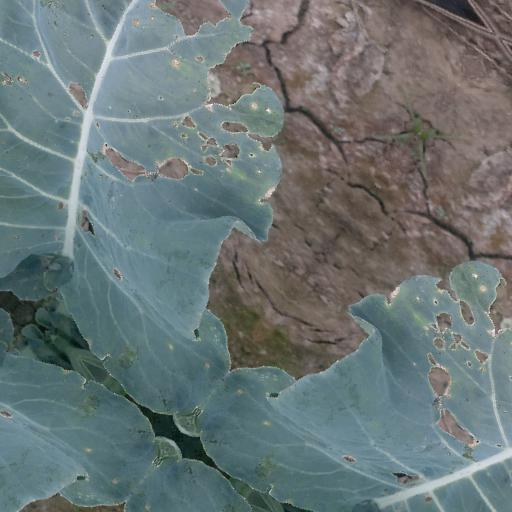
Label: Black Rot